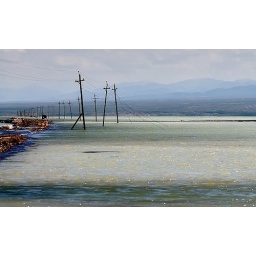
electric poles in water during lake (floods)